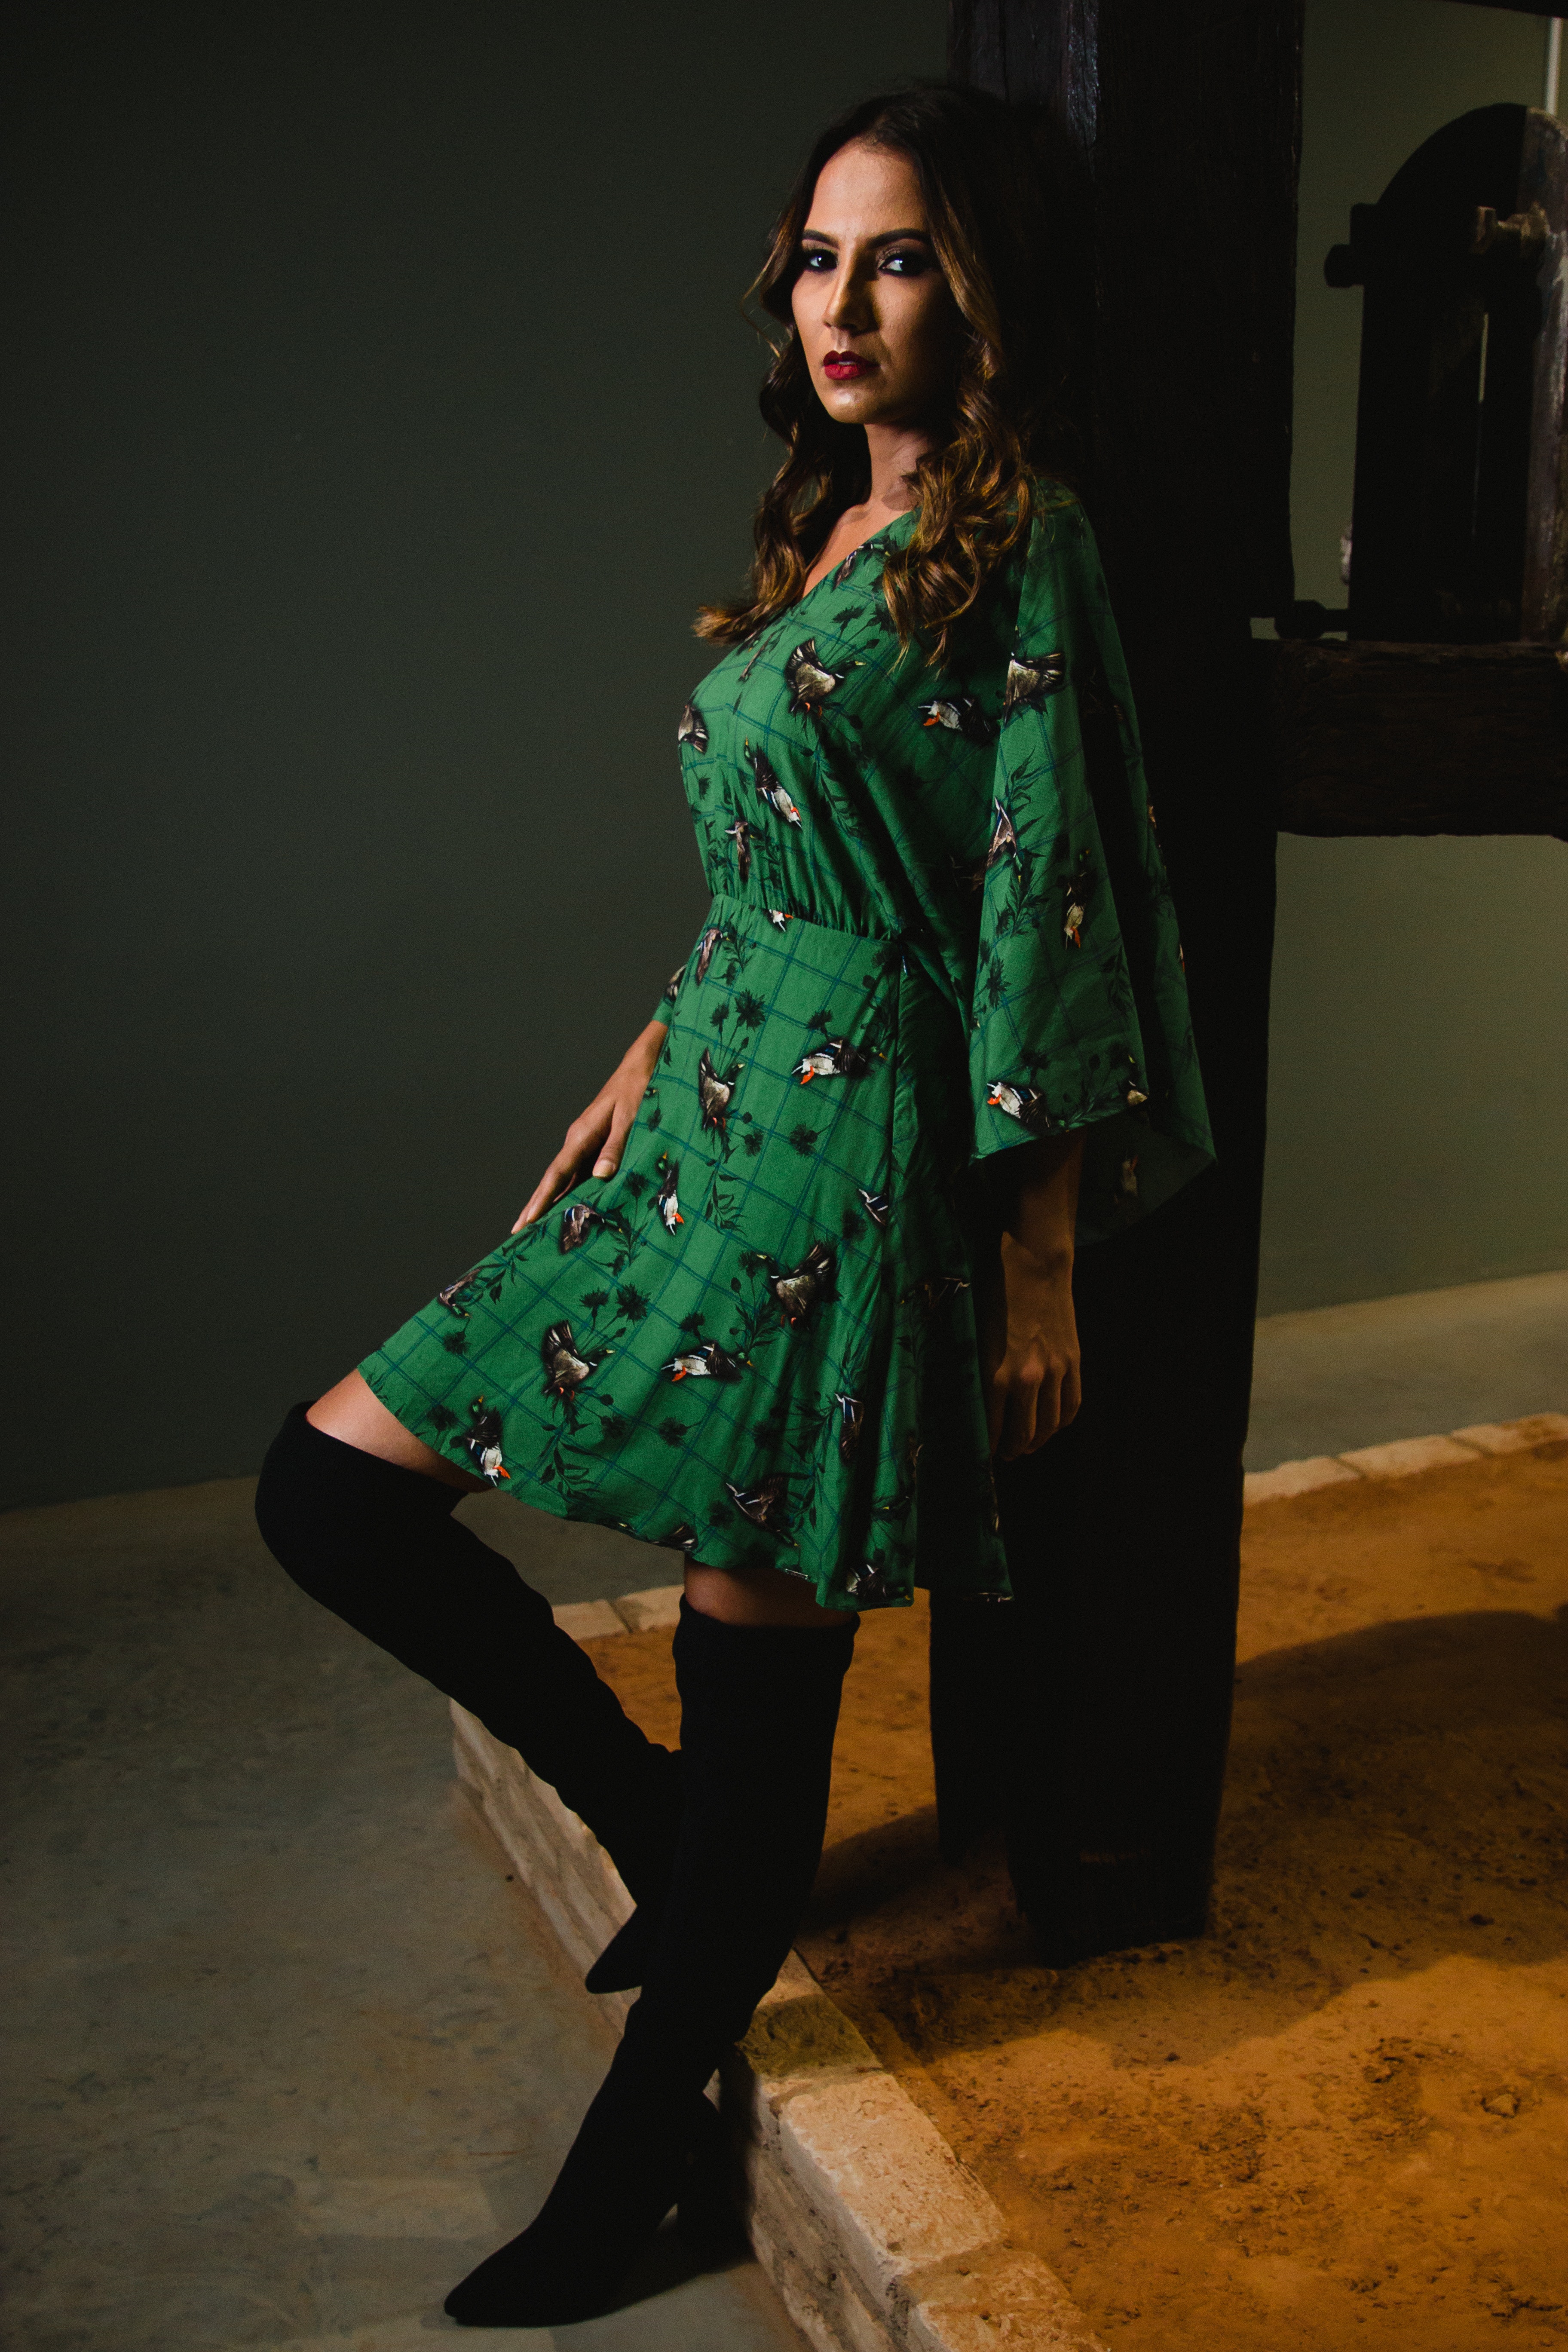
clothing, fashion model, green, fashion design, fashion, outerwear, formal wear, dress, costume, photo shoot, tights, costume design, coat, sleeve